Melissa Auf der Maur

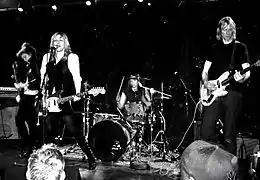
Auf der Maur ("left") performing at Hole's one-off reunion at Public Assembly in Brooklyn, New York, in April 2012

Auf der Maur was featured on various Hole releases, including the 1996 non-album single "Gold Dust Woman" and on various live tracks on "My Body, the Hand Grenade" (1997). She was featured on the band's third studio album, "Celebrity Skin" (1998), performing bass and co-composing five of the 12 songs. "Celebrity Skin" was a major critical and commercial success; it charted at number 9 in the U.S. "Billboard" 200 albums chart and number 3 in the Canadian Albums Chart, as well its lead single and title track peaking at number 1 on the "Billboard" Modern Rock Tracks chart. It has since been certified platinum in both the U.S. and Canada. Following the tour in support of its release, Auf der Maur left Hole in October 1999 as her five-year contract with the band ended and she wished "to grow in many different directions".